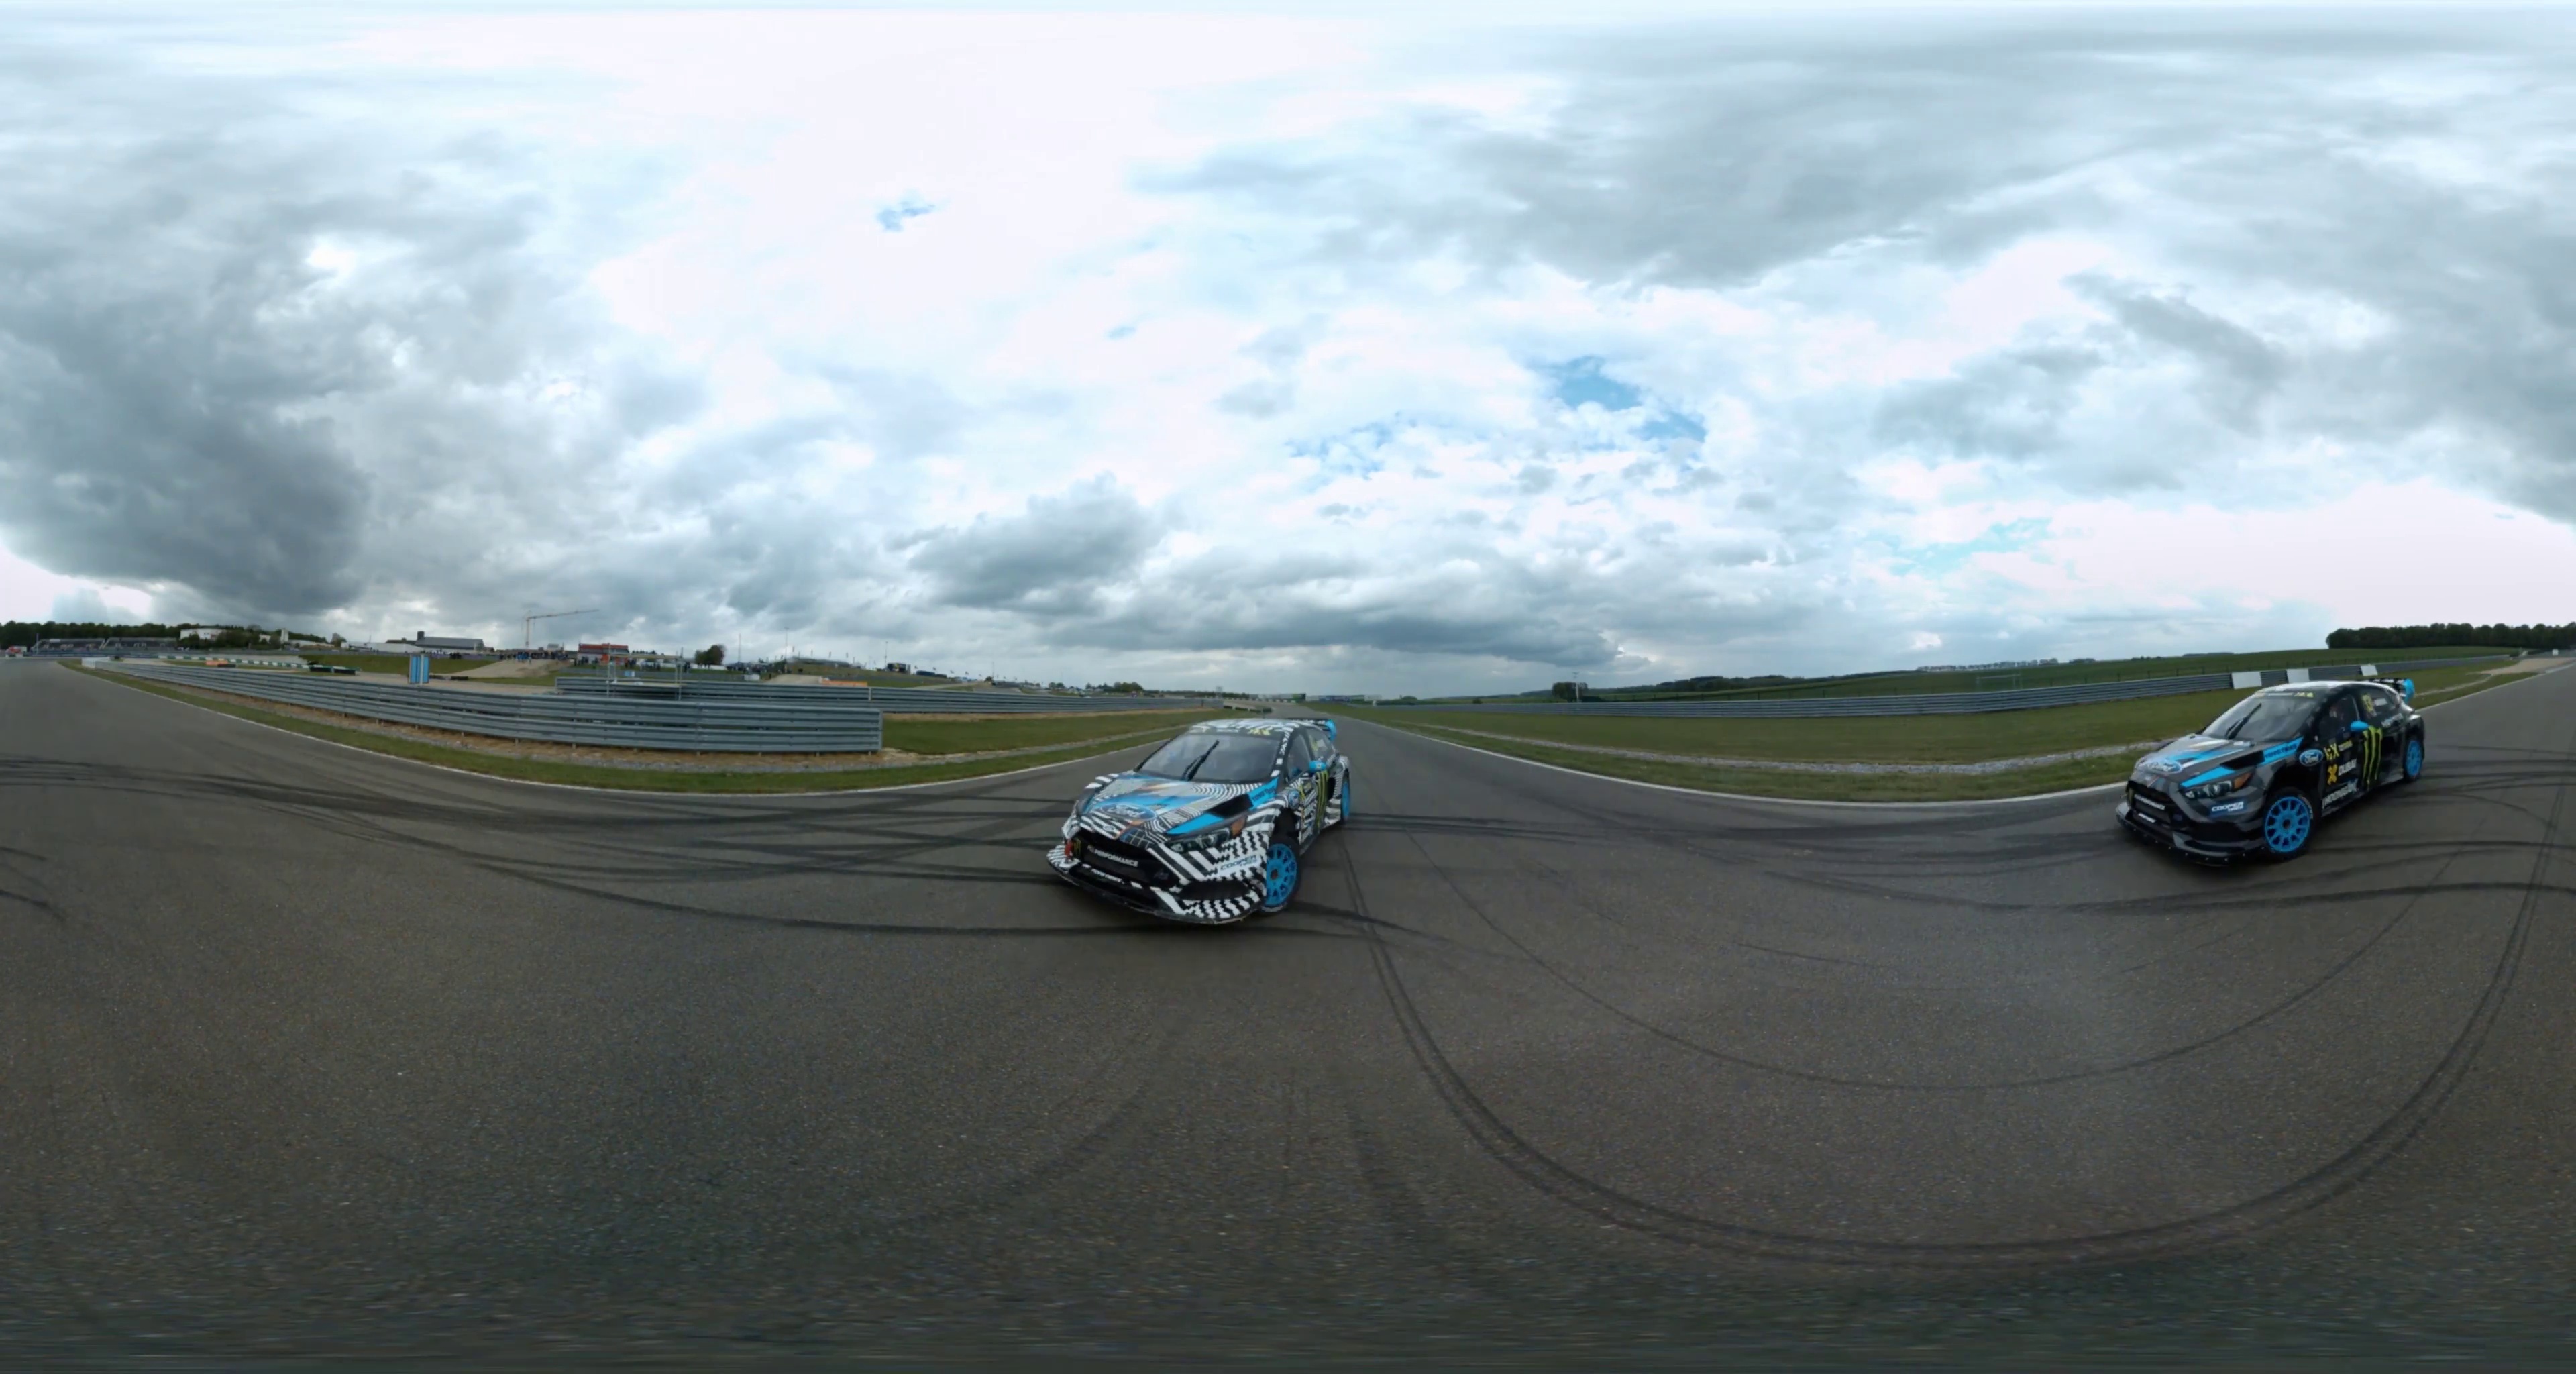
Referred object: Blue-black car

Referred object: the blue patterned rally car

Referred object: the car to the right of the central car